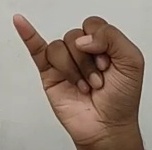
ASL sign: J